Ghost Punting

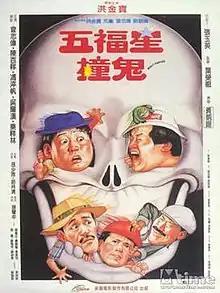
Original Hong Kong Poster

Ghost Punting, also known as Lucky Stars Ghost Encounter, is a 1992 Hong Kong action comedy film directed by and starring Sammo Hung. It is the sixth film of the "Lucky Stars" series. Co-starring Lucky Stars members Eric Tsang (also co-director), Stanley Fung, Richard Ng, Charlie Chin and non-Lucky Star member Natalis Chan with action choreography by the Sammo Hung Stuntmen's Association and Corey Yuen (also co-director). The film's emphasis is more on comedy than action.